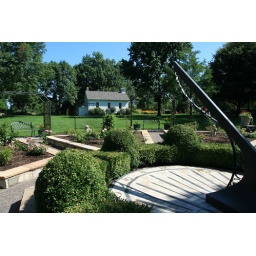
Shelter Gardens, Columbia, Missouri. The white building is a replica of Newcomer School, a nineteenth-century one-room schoolhouse near Brunswick, Missouri.